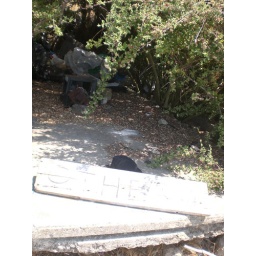
The painted sign and the snap brim hat are quite intriguing. The assemblage in the background also draws one in.